Bogwoman

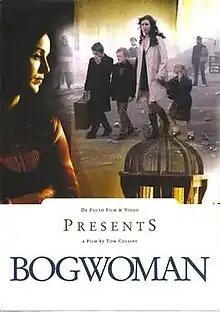
Promotional poster

Bogwoman is a 1997 Irish drama film directed by Tom Collins and starring Rachael Dowling, Peter Mullan, Sean McGinley, Noelle Brown. It follows the story of Maureen, a woman born in the Boglands of County Donegal who moves across the border to the Bogside to marry a Derry (Northern Ireland) man.